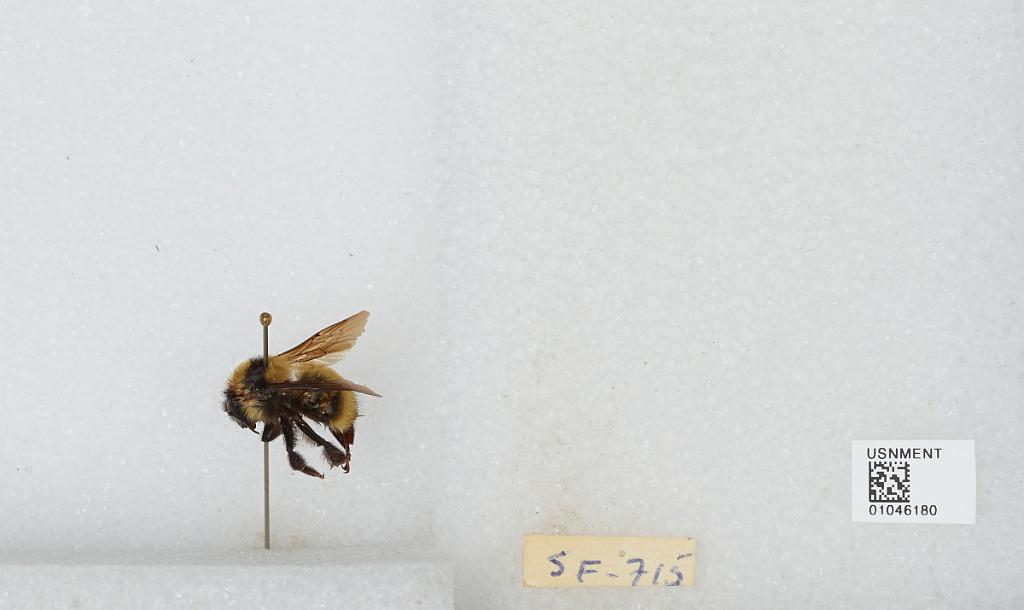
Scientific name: Bombus sp.